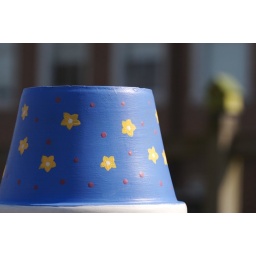
A flower pot painted by a chile at the local elementary school garden.